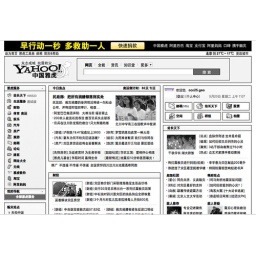
Yahoo China front page in black and white